Warly Ceriani

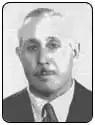

Warly Ceriani (1903 – 3 May 1983 in Buenos Aires) was a classic Argentine actor who appeared in major Argentine films from 1938 to 1959.